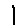
Label: 1